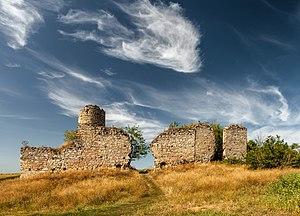
L'oblast de Khmelnytsky ou oblast de Khmelnitski est une subdivision administrative d'Ukraine. Sa capitale est la ville de Khmelnytskyï.